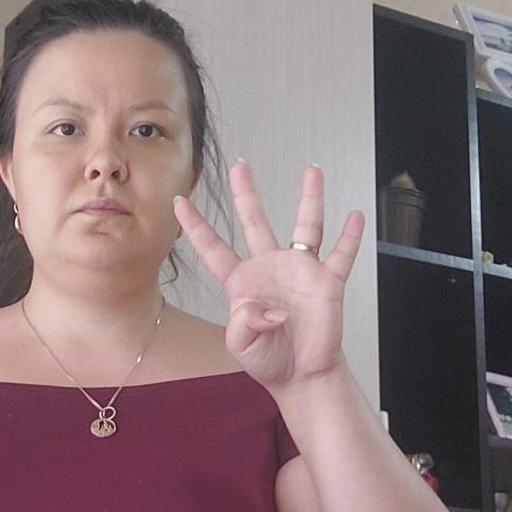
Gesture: four